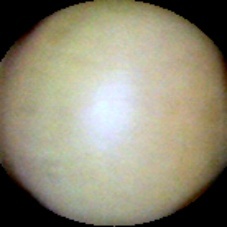
Label: Intact